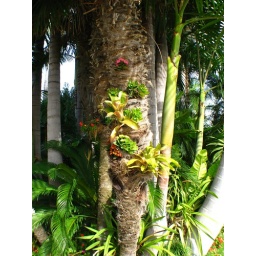
my neighbor has grown flowers and exotic plants in teh trunk of a palm tree